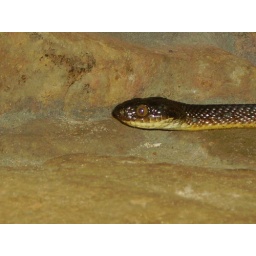
brown tree snake in the bathroom